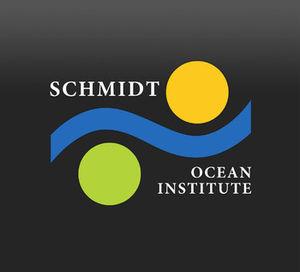
Le RV Falkor est le navire océanographique de la Schmidt Ocean Institute, une fondation privée créée en mars 2019 par Eric Schmidt, un homme d'affaires américain et de son épouse Wendy Schmidt dont le siège est à Palo Alto en Californie.